The Story of Asya Klyachina

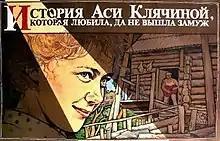

The Story of Asya Klyachina ("Istoriya Asi Klyachinoy, kotoraya lyubila, da ne vyshla zamuzh", also known as "Asya's Happiness" and "Asya Klyachina's Story") is a 1966 Soviet movie. The artistic director was Mikhail Romadin. Shown briefly in 1967 under the title "Asya's Happiness", it was not released widely until 1987.